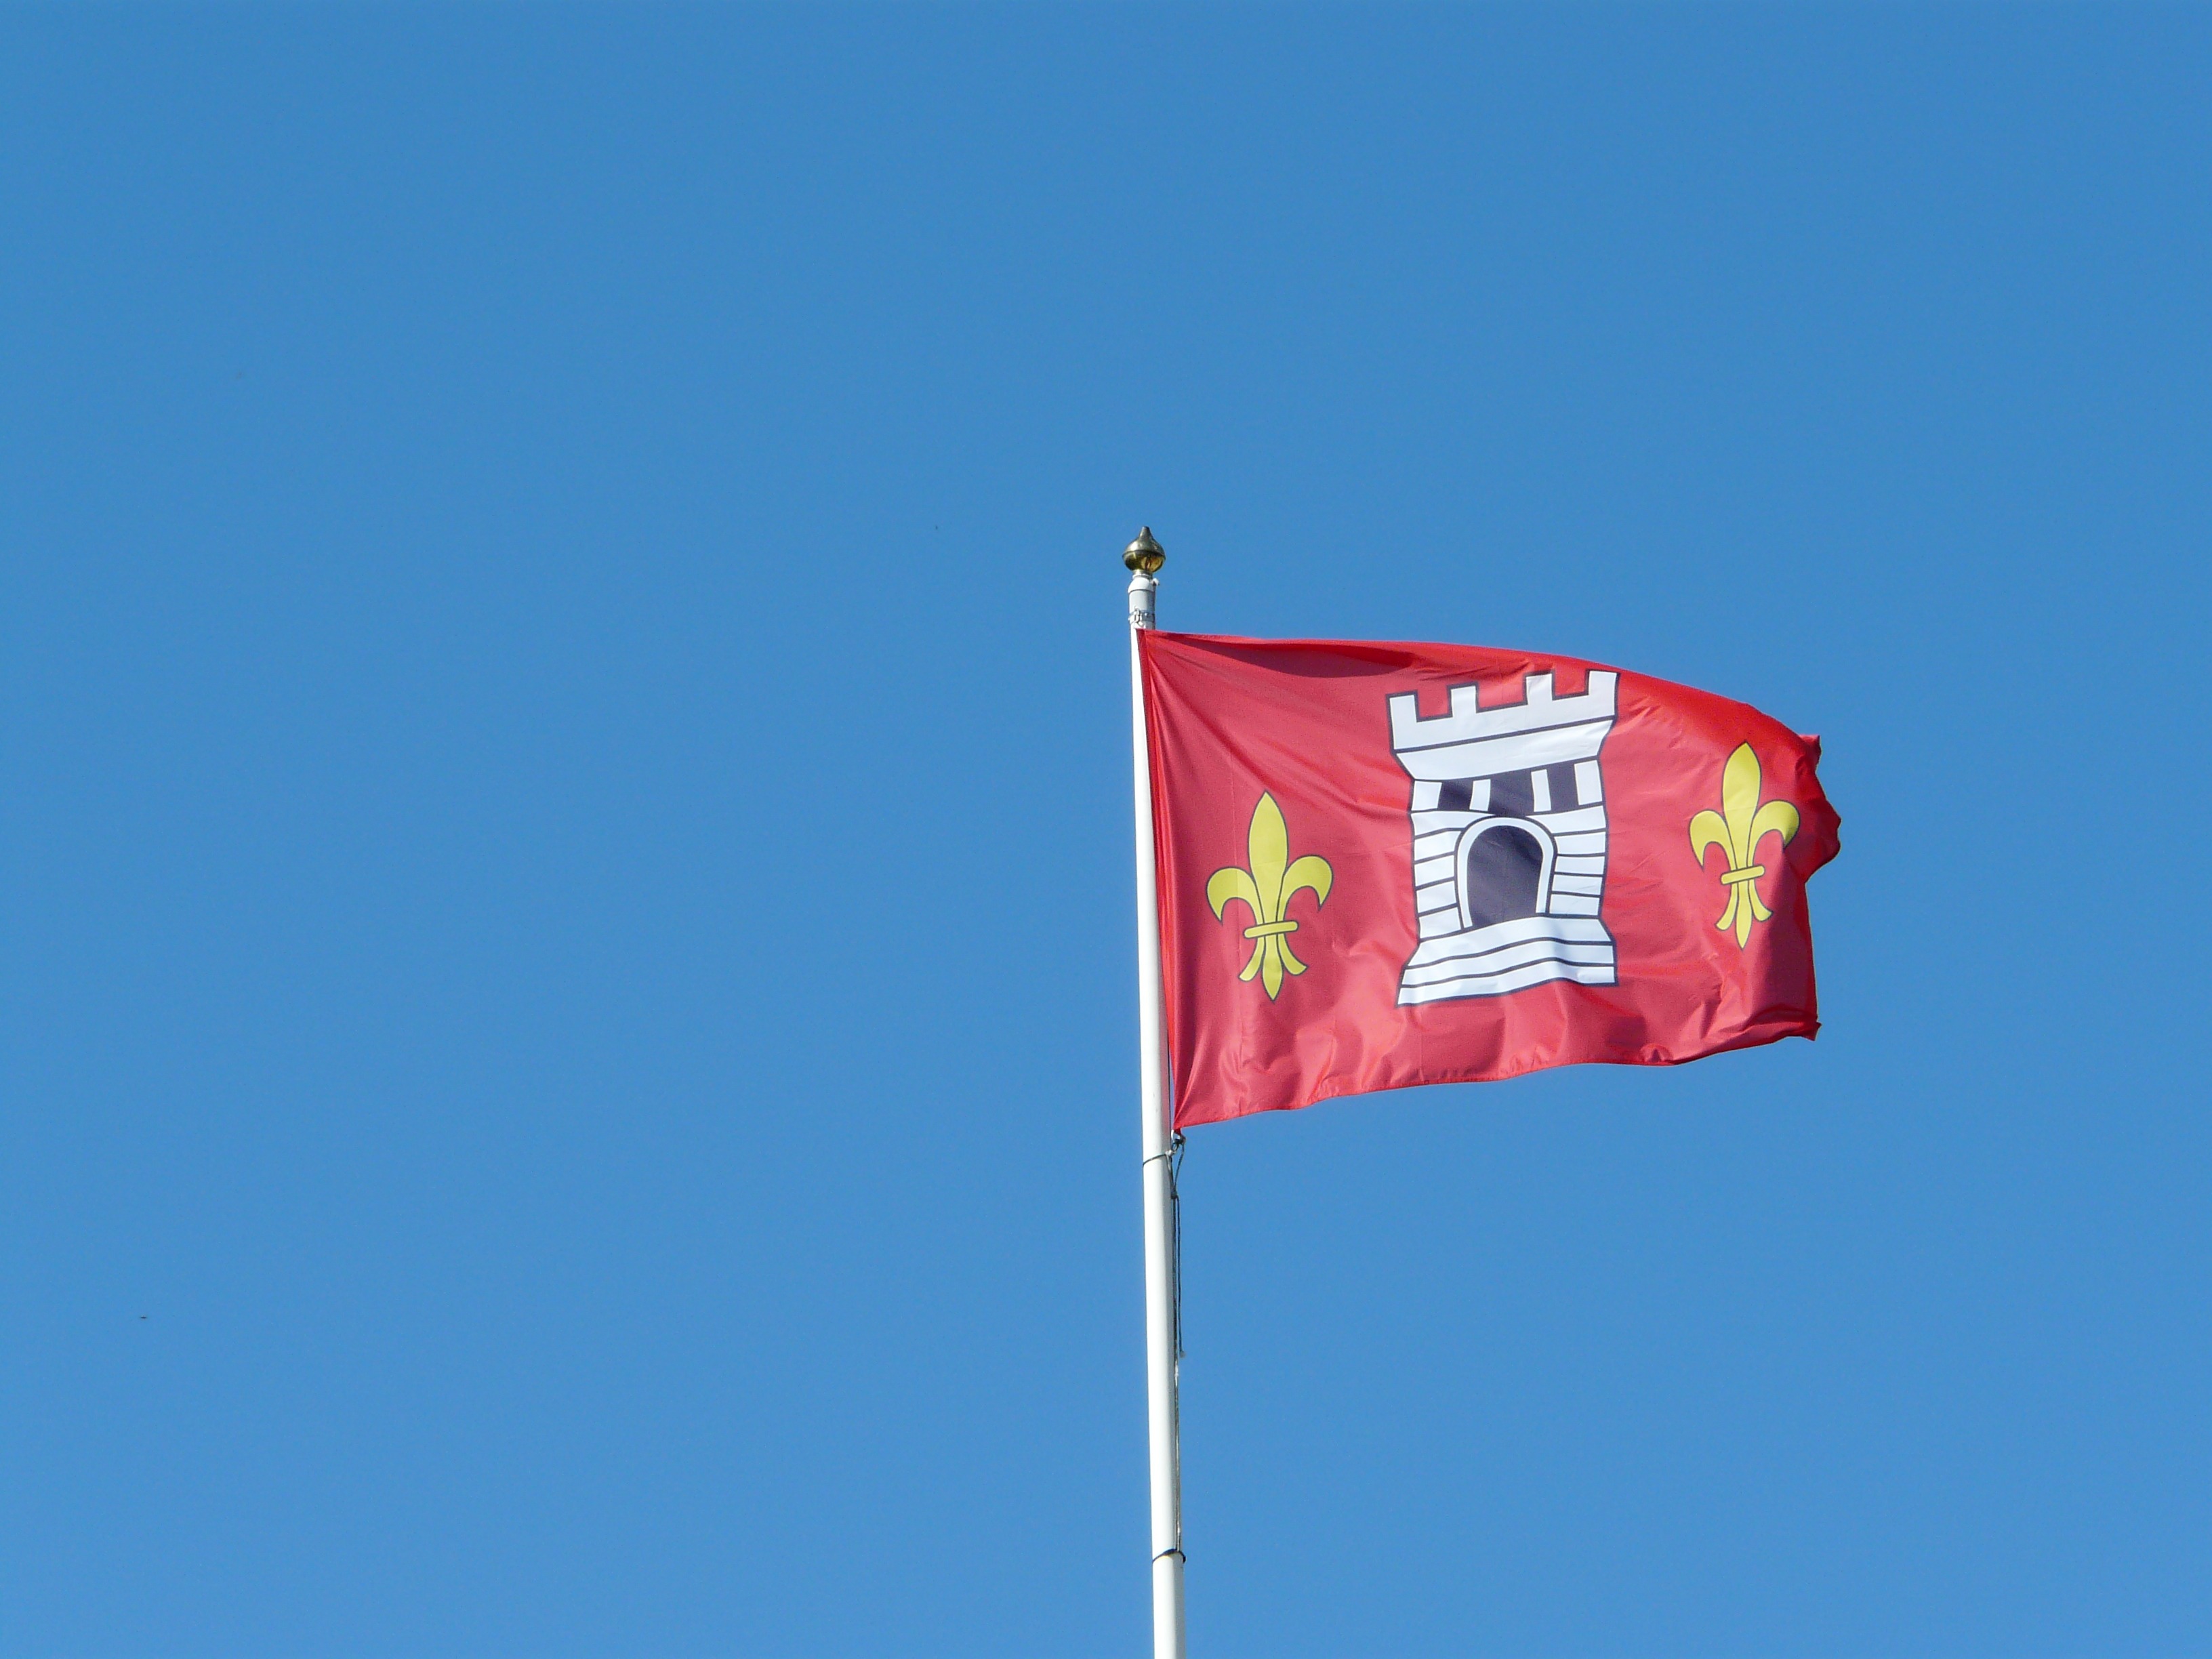
sky, wind, advertising, flag, castle, signage, coat of arms, flag of the united states